Thomas Playford IV

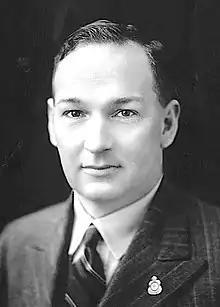
Playford 1938

Sir Thomas Playford (5 July 1896 – 16 June 1981) was an Australian politician from the state of South Australia. He served as Premier of South Australia and leader of the Liberal and Country League (LCL) from 5 November 1938 to 10 March 1965. Though controversial, it was the longest term of any elected government leader in Australian history. His tenure as premier was marked by a period of population and economic growth unmatched by any other Australian state. He was known for his parochial style in pushing South Australia's interests, and was known for his ability to secure a disproportionate share of federal funding for the state as well as his shameless haranguing of federal leaders. His string of election wins was supported by a system of malapportionment later dubbed the "Playmander".